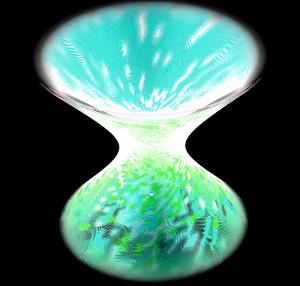
Hyperboloïde à une nappe
En mathématiques, la géométrie dans l'espace consiste à étudier les objets définis dans la géométrie plane dans un espace à trois dimensions et à y ajouter des objets qui ne sont pas contenus dans des plans : surfaces et volumes fermés. Il s'agit donc de géométrie dans un espace à trois dimensions.
Un hyperboloïde est en géométrie une surface du second degré de l'espace euclidien. Il fait donc partie des quadriques, avec pour caractéristique principale de posséder un centre de symétrie et de s'étendre à l'infini.